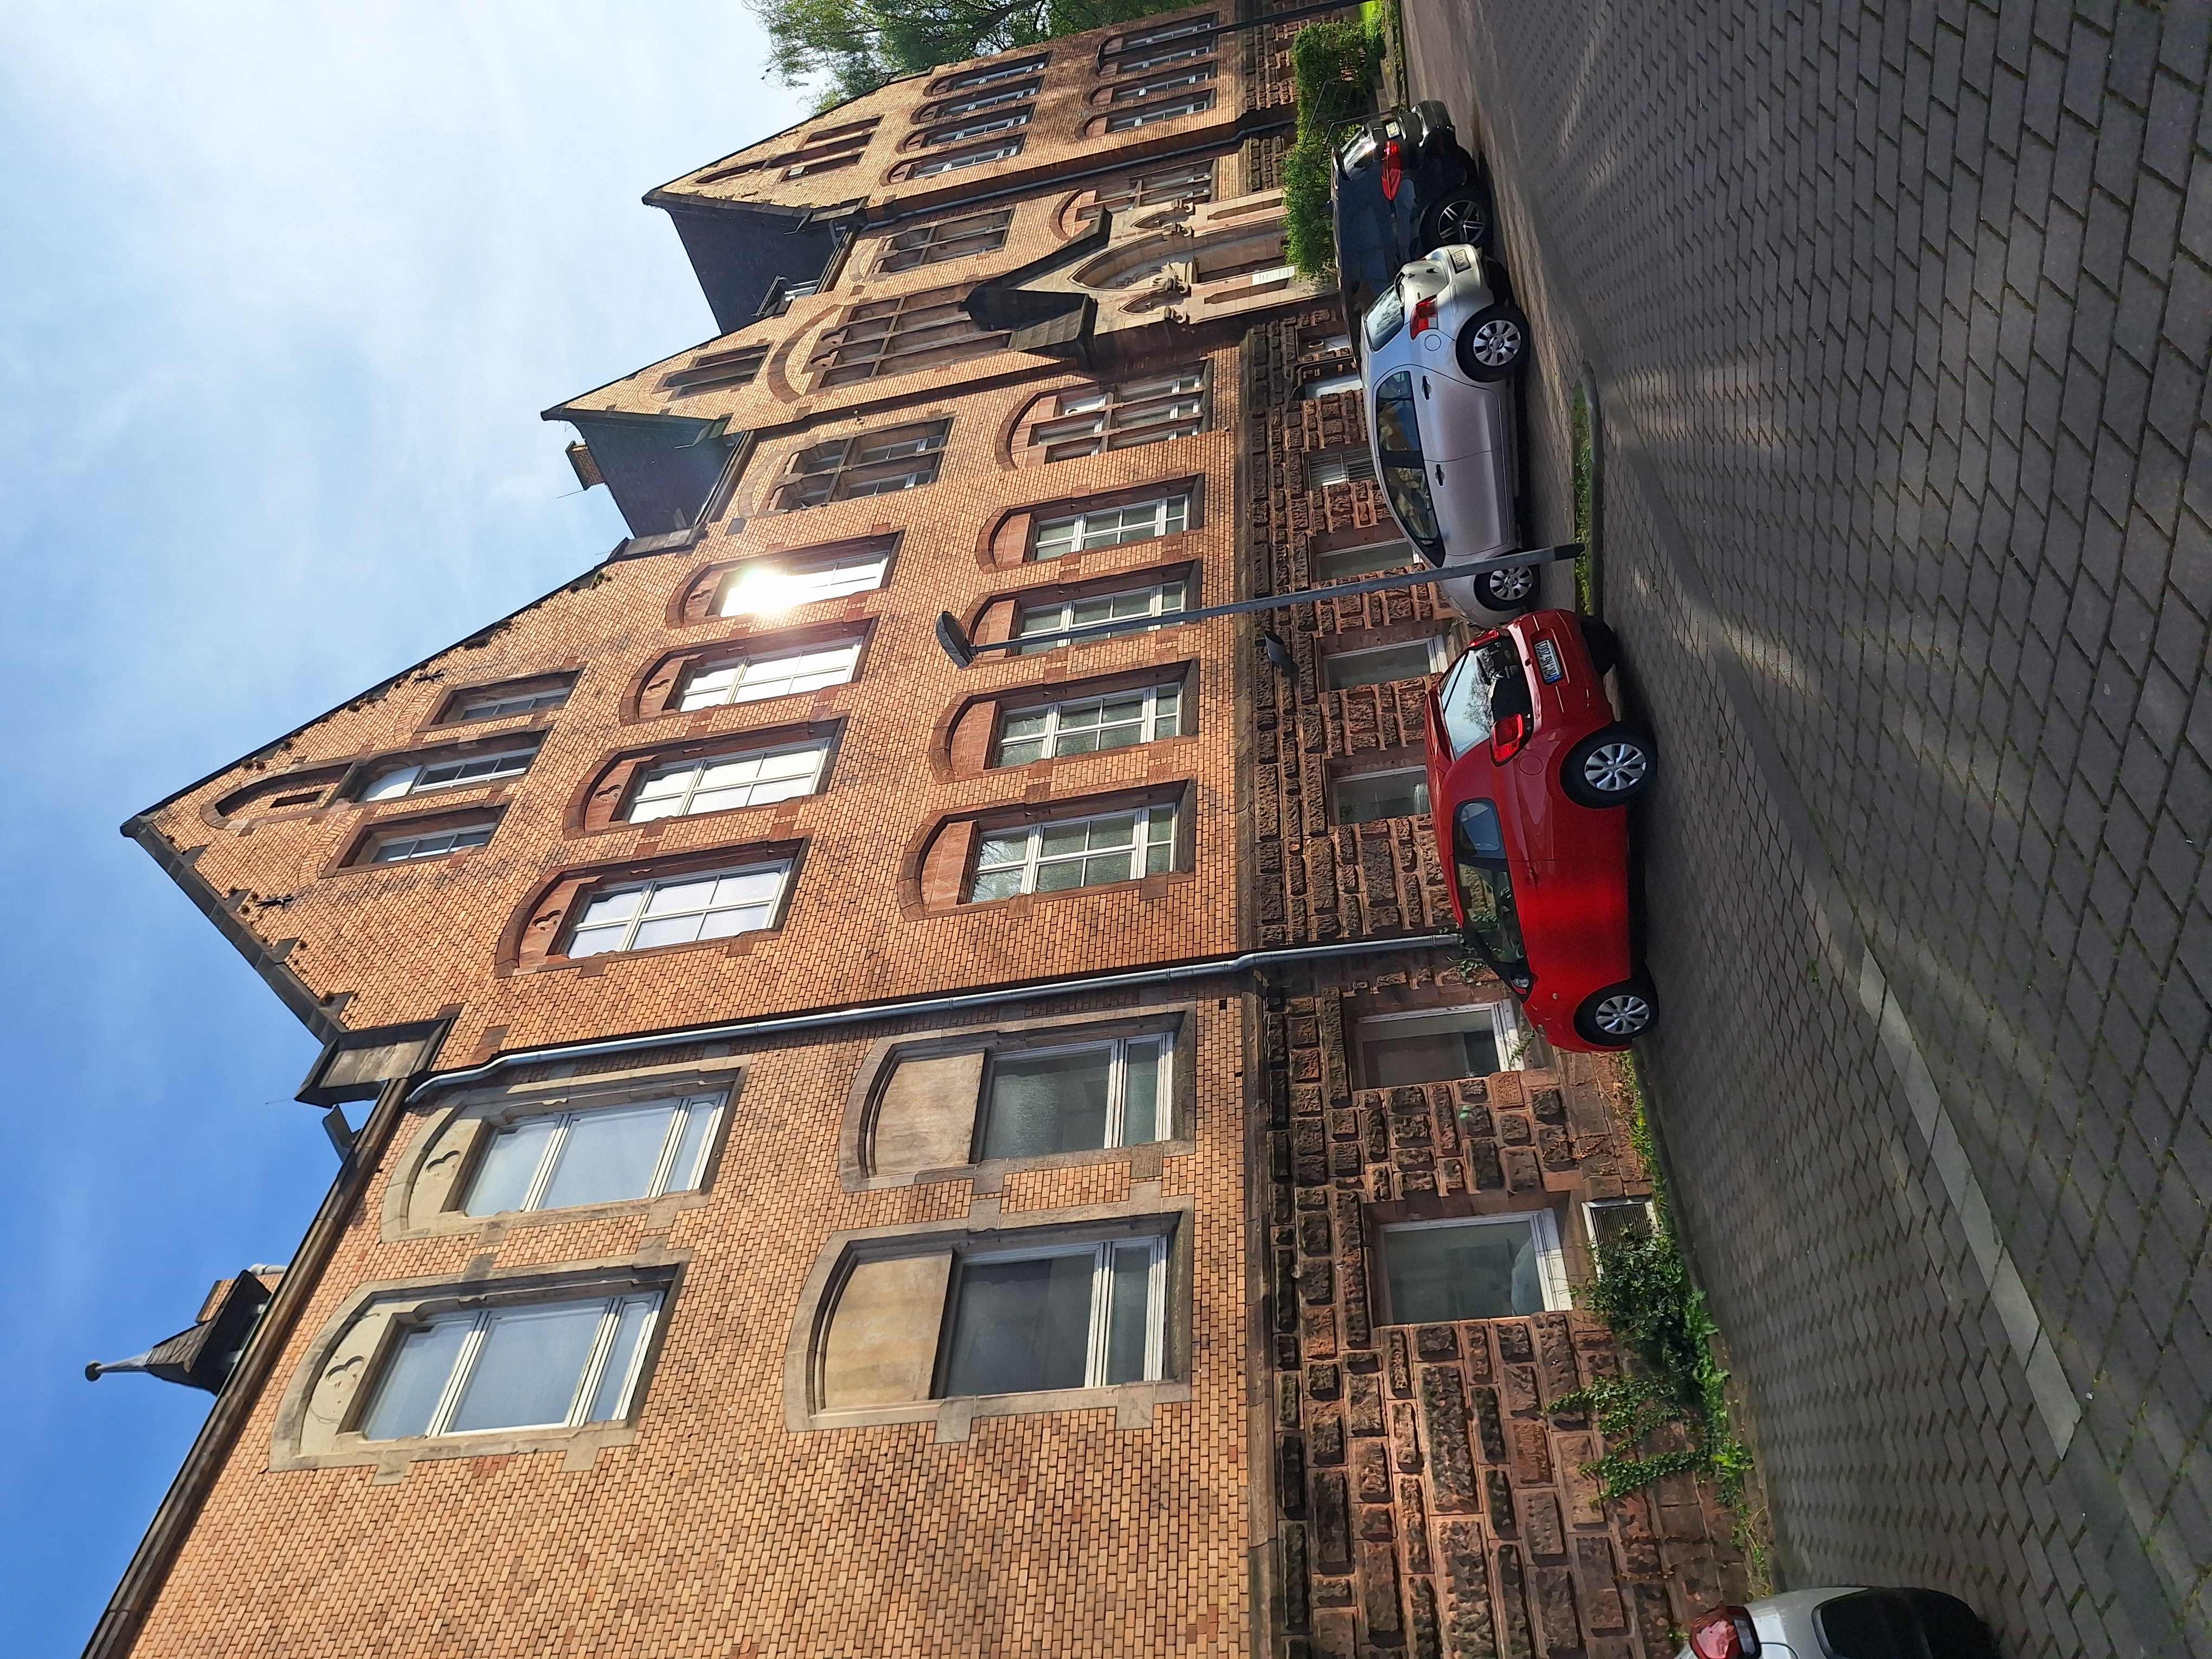
Building: Robert-Koch-Straße 6